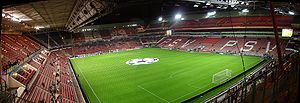
Philips Stadion
Philips Stadion
Philips Stadion er et hollandsk fodboldstadion, som ligger i byen Eindhoven. Stadionet fungerer som hjemmebane for Æresdivision-holdet PSV Eindhoven og sommetider for Hollands fodboldlandshold. Det blev åbnet i 1913 og har i dag plads til 35.000 tilskuere.